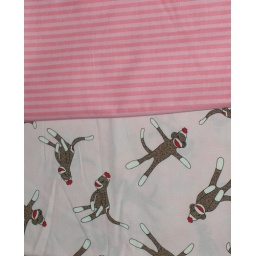
in case you wanted pink monkeys too.